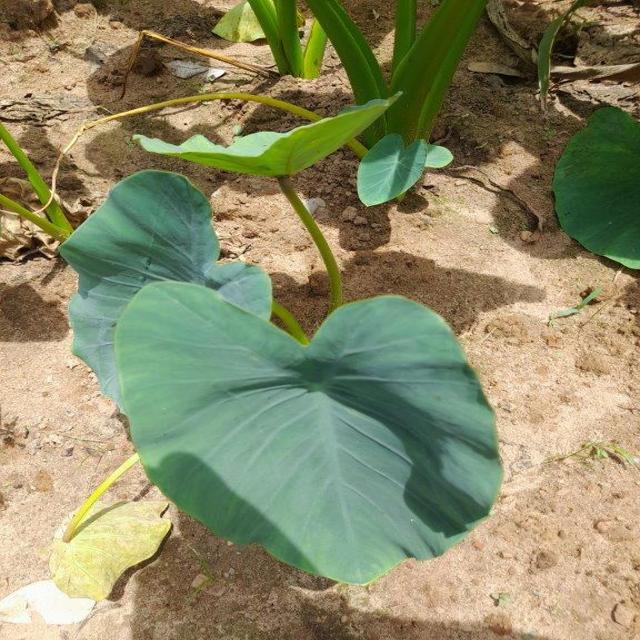
Label: Healthy